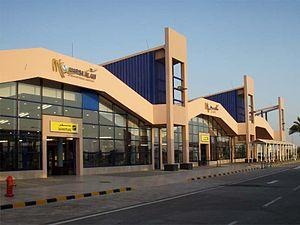
L'aéroport de Marsa Alam est un aéroport égyptien desservant Marsa Alam et ses environs, notamment Port Ghalib.